Krishna Gaadi Veera Prema Gaadha

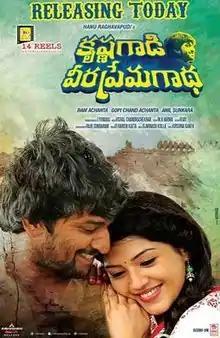
Theatrical release poster

Krishna Gaadi Veera Prema Gaadha is a 2016 Indian Telugu-language romantic comedy thriller film written and directed by Hanu Raghavapudi. Produced by Ram Achanta, Gopichand Achanta and Anil Sunkara under 14 Reels Entertainment, the film features Nani and debutant Mehreen Pirzada in the lead roles while Harish Uthaman, Sampath Raj, Murali Sharma, and Brahmaji play supporting roles. The film released on 12 February 2016. The film is considered one of the "25 Greatest Telugu Films Of The Decade" by "Film Companion".